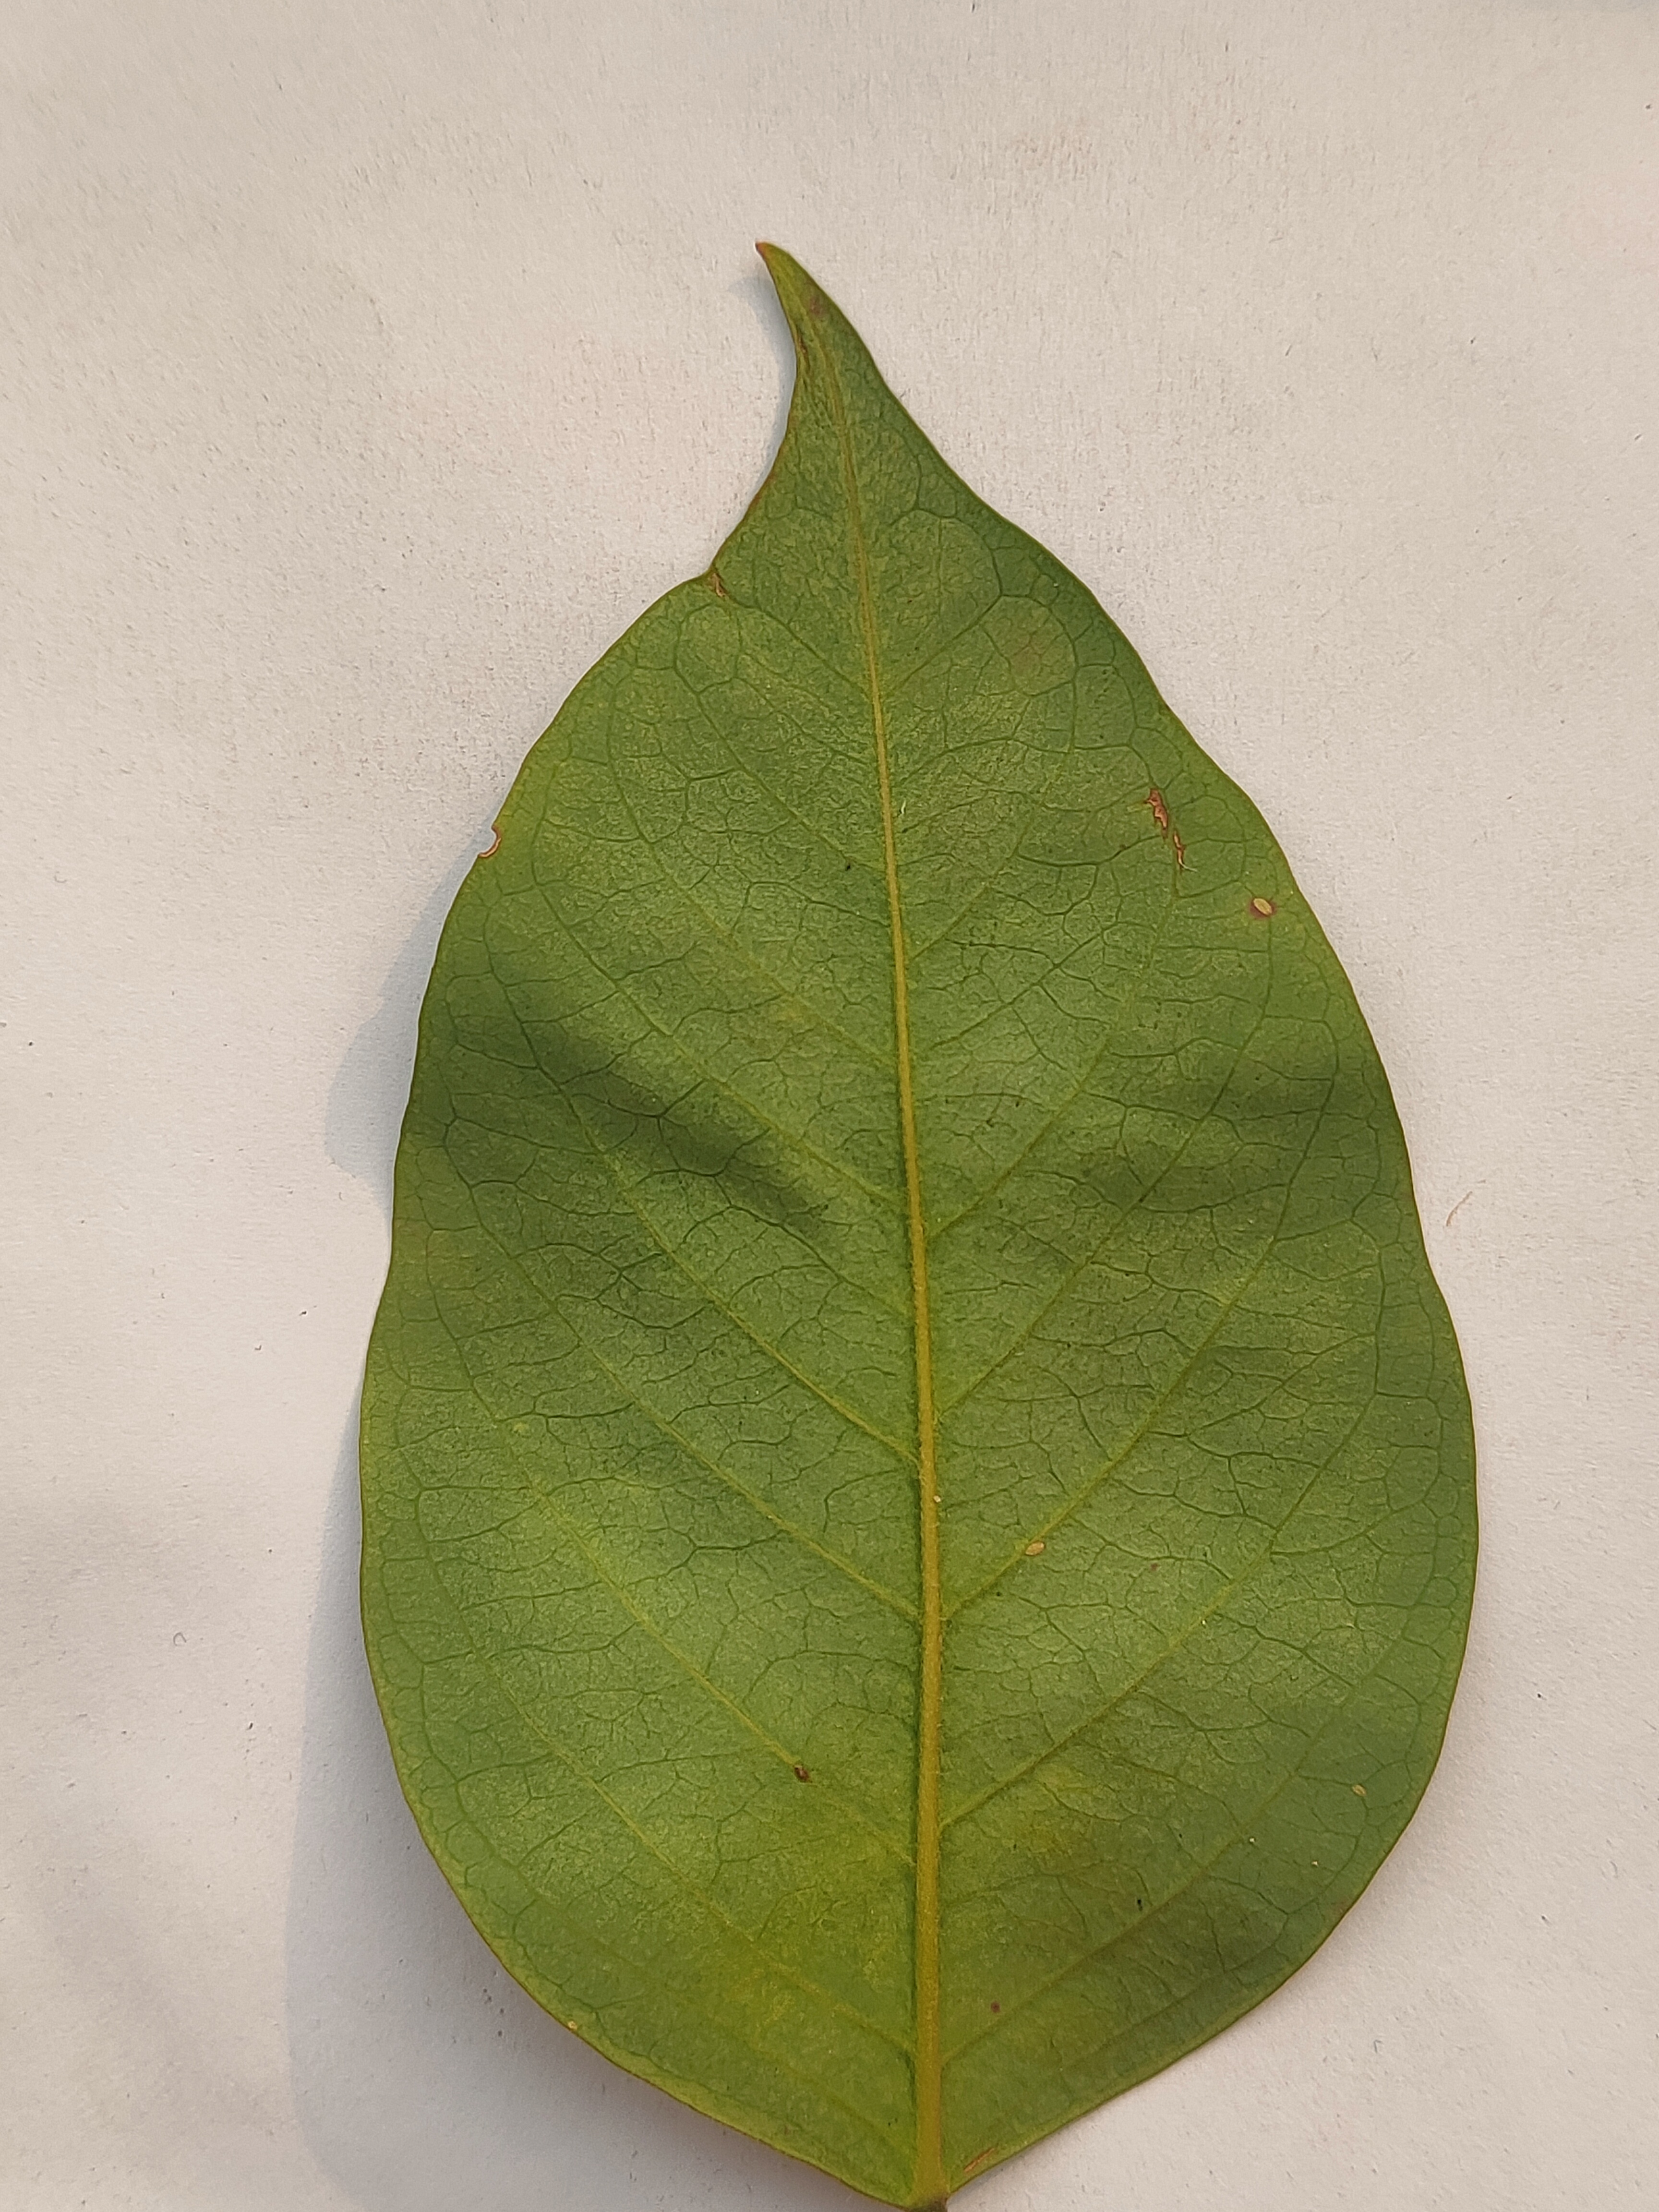
Leaf variety: Star Fruit